Sri Lankan place name etymology

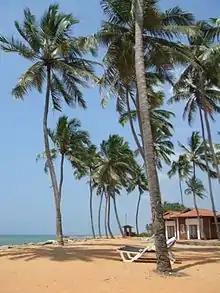

The place names are simple and descriptive; they reflect criteria normal to early societies and are related to the concepts and outlooks of people of those times. The majority of the place names can be listed under caste and occupational, landforms, land classifications, coastal features, irrigation works, fields and farms, trees, animals, names of deities, personal names, old, new, big, small, good, settlement and village.